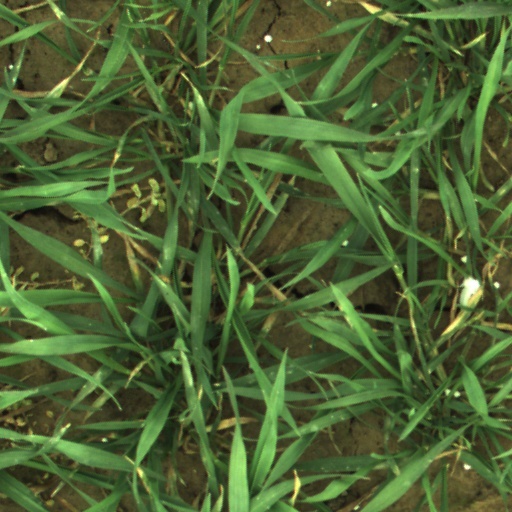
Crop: wheat